Body Brokers

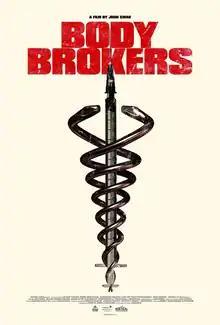
Theatrical release poster

Body Brokers is a 2021 American crime drama film written and directed by John Swab and starring Jack Kilmer, Michael Kenneth Williams, Jessica Rothe, Alice Englert, Peter Greene, Frank Grillo, and Melissa Leo. The film concerns a young drug addict brought to Los Angeles for treatment and to start his life over. The man learns the rehab center is not meant to help drug abusers, but is really an organized health insurance fraud ring enlisting addicts to recruit other addicts.